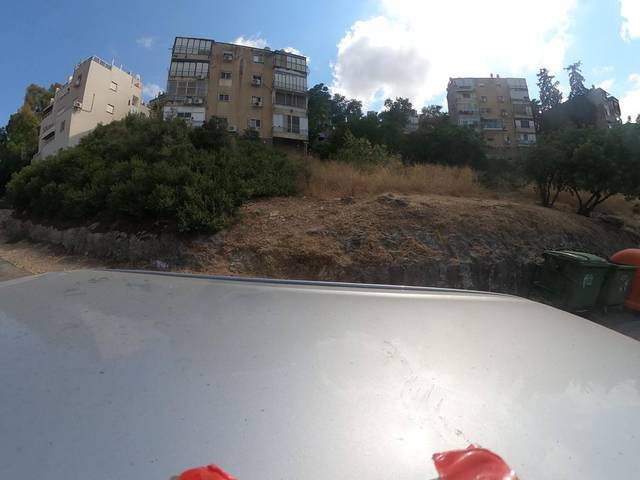
Region: Israel
Coordinates: 32.797, 35.017